Chapel Street, Belgravia

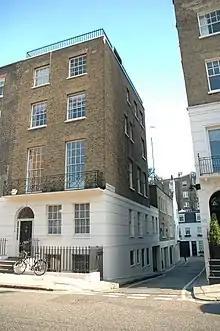
24 Chapel Street, Belgravia, London

Chapel Street is a street in central London's Belgravia district. It runs south-west to north-east from Belgrave Square to Grosvenor Place.